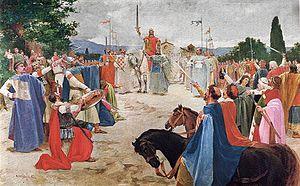
Les origines du peuple croate remontent aux Slaves méridionaux qui arrivèrent sur le territoire des anciennes provinces romaines de Pannonie et de Dalmatie entre le VIIᵉ et le VIIIᵉ siècle, et établirent des principautés indépendantes. Au Xᵉ siècle, la Croatie dalmate et pannonienne fut réunie en un royaume de Croatie qui subsista sous cette forme de 925 à 1102, date à laquelle il entra officiellement en union personnelle avec le royaume de Hongrie, mais, dans les faits, fut rapidement intégré à ce dernier.
Oton Ivekovic ou Iveković, né le 17 avril 1869 à Klanjec et mort le 4 juin 1939 dans la même ville, est un peintre croate.
Tomislav Iᵉʳ de Croatie fut duc des Croates à partir de 910 puis roi des Croates à partir de 925 et jusqu'à sa mort le 11 mars 928.
Cette page concerne l'année 925 du calendrier julien.